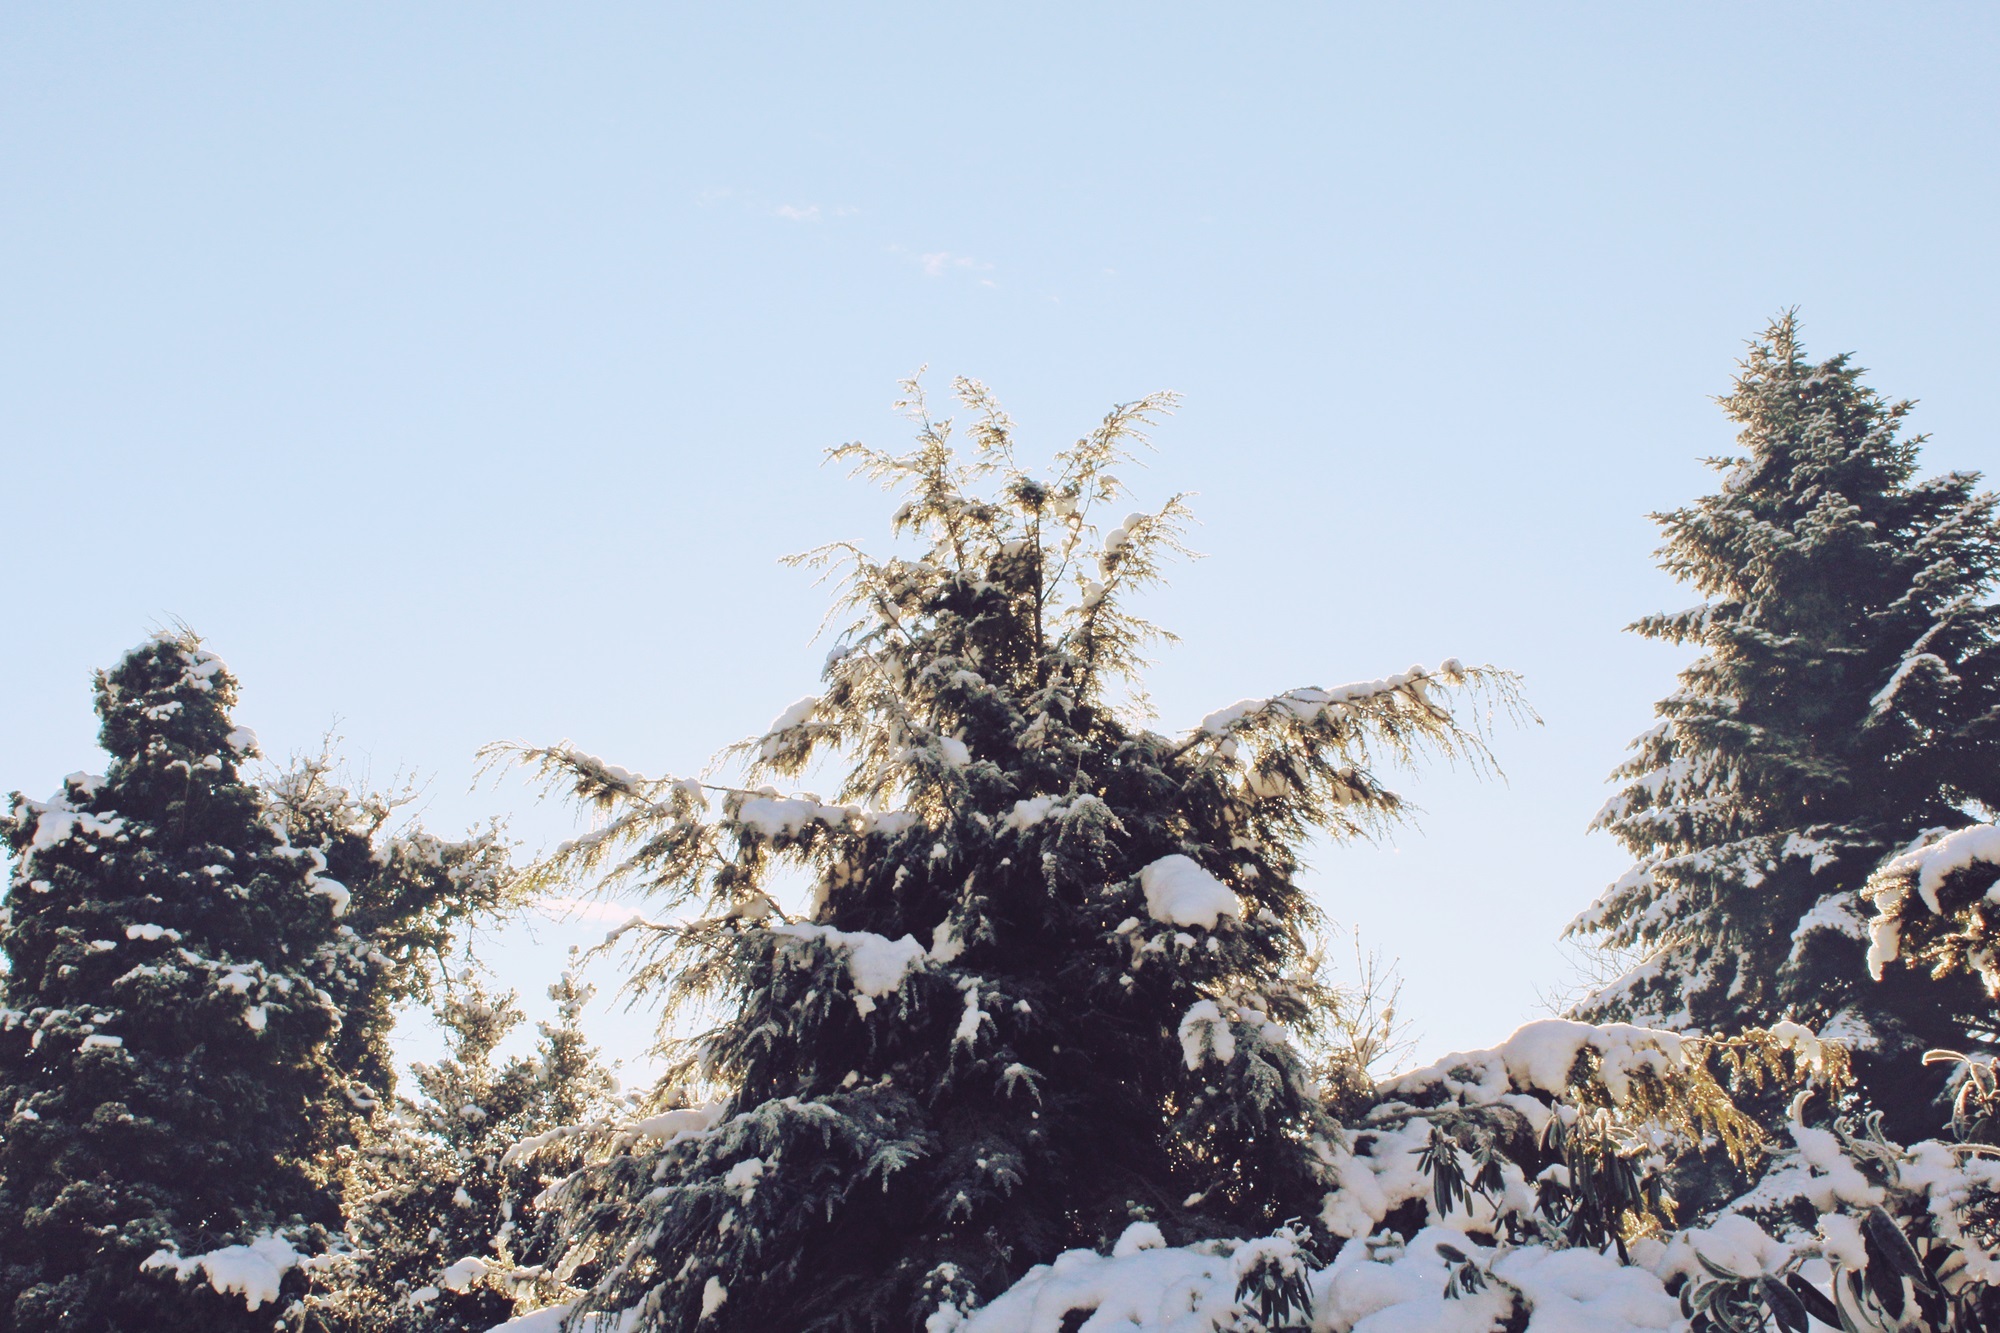
landscape, tree, nature, forest, wilderness, branch, mountain, snow, cold, winter, light, plant, sky, sun, white, sunlight, frost, ice, weather, snowy, covered, frozen, blue, fir, season, ridge, summit, conifer, trees, spruce, icy, branches, winter dream, wintry, winter magic, ecosystem, winter forest, winter mood, snow magic, winter time, winter morning, covered branches, woody plant, mountainous landforms, geological phenomenon